Diocese of Galloway

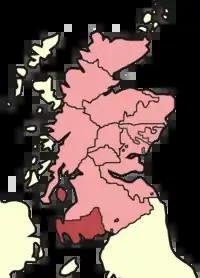
Skene's map of Scottish bishoprics in the reign of David I (reigned 1124–1153).

The Diocese of Galloway was one of the thirteen (after 1633 fourteen) dioceses of the pre-1689 Scottish Church. The Diocese was led by the Bishop of Galloway and was centred on Whithorn Cathedral.